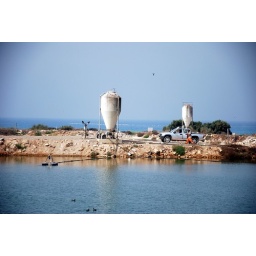
shoots in the air to keep the birds away from the fish hatchery.